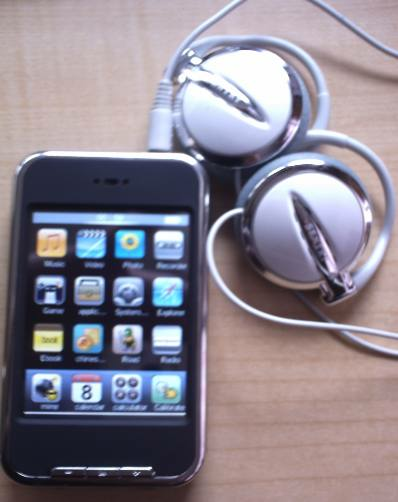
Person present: No